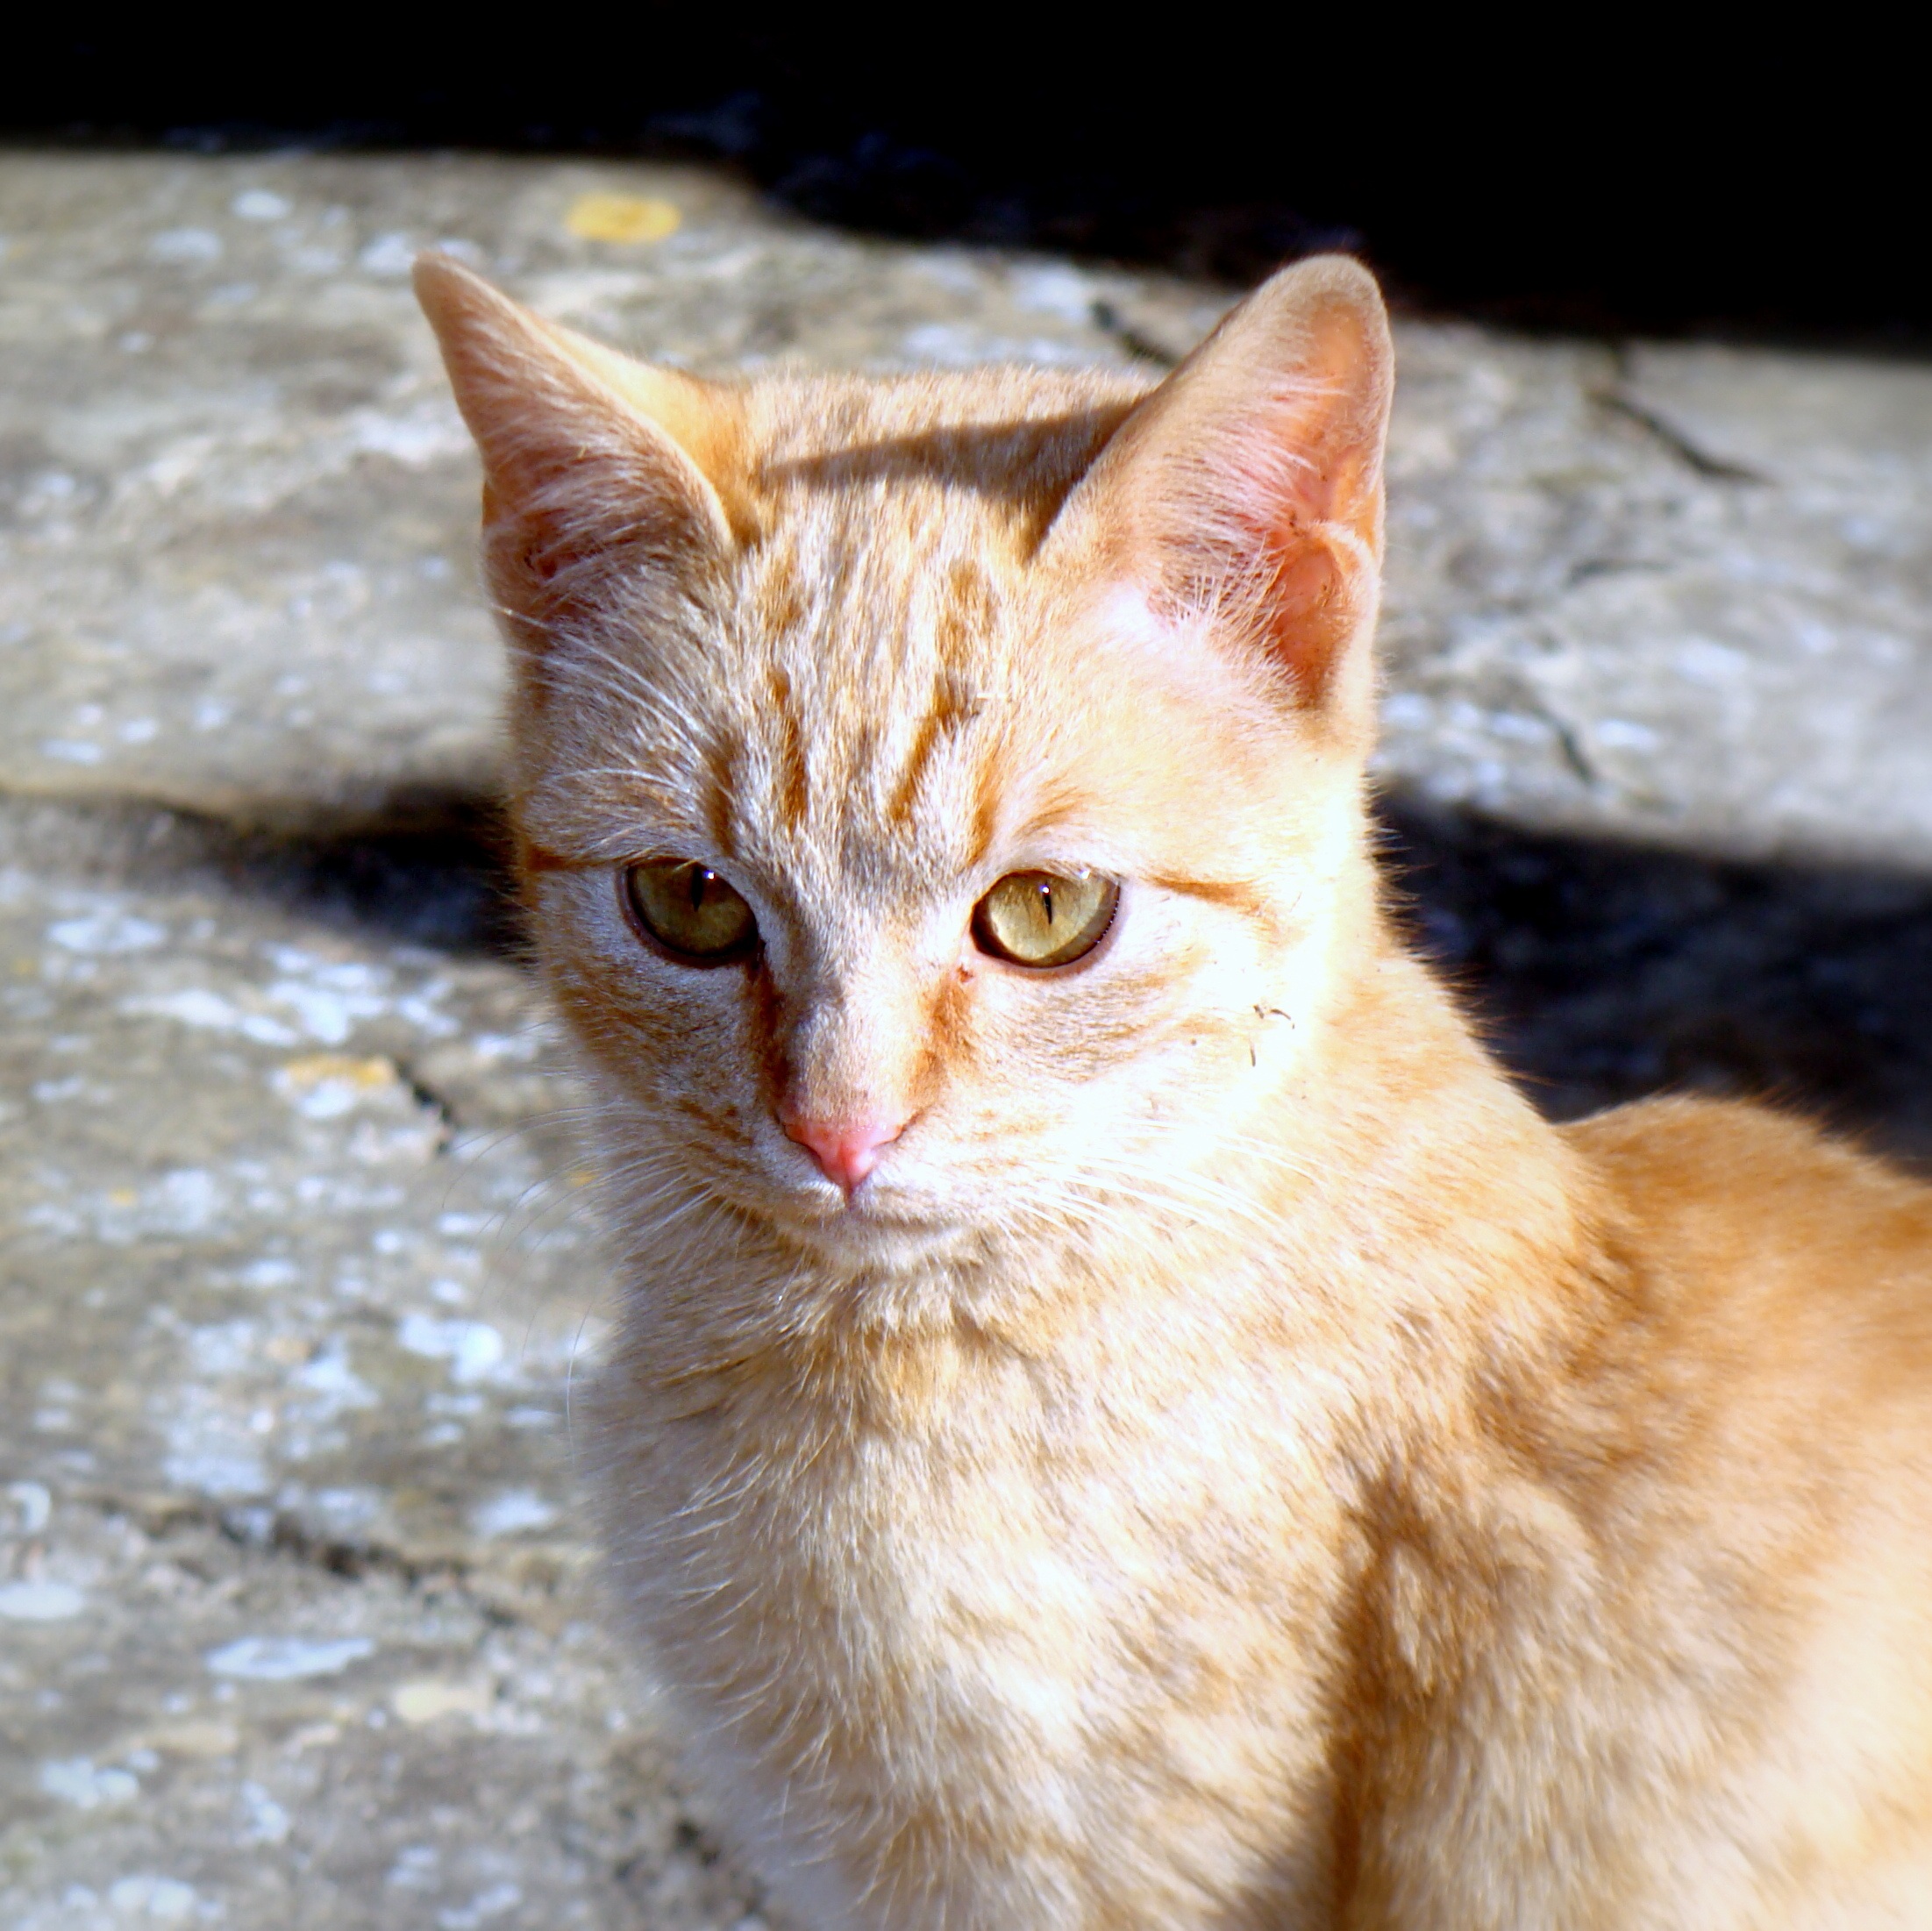
animal, pet, cat, feline, mammal, fauna, close up, nose, whiskers, vertebrate, burmese, abyssinian, tabby cat, european shorthair, wild cat, burmilla, small to medium sized cats, cat like mammal, domestic short haired cat, tonkinese, pixie bob, rusty spotted cat